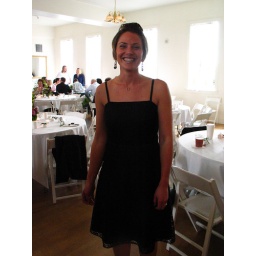
Looking hot in that little black dress